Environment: real
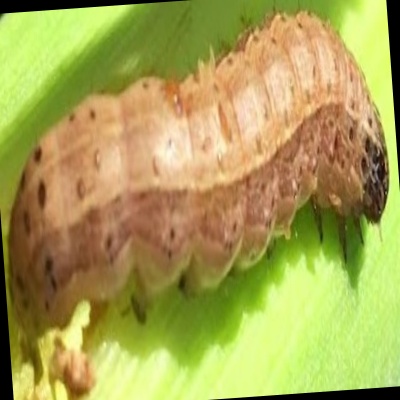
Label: fall_armyworm